Candidates Tournament 2020–2021

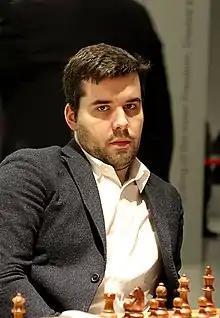
Ian Nepomniachtchi, the winner of the tournament, advanced to the World Chess Championship 2021 match.

The 2020–2021 Candidates Tournament was an eight-player chess double-round-robin tournament to decide the challenger for the World Chess Championship 2021, played in Yekaterinburg, Russia. Ian Nepomniachtchi won the tournament with a round to spare and earned the right to challenge the defending world champion, Magnus Carlsen.